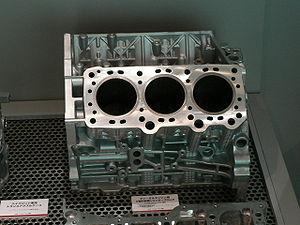
Le bloc-cylindres, aussi appelé bloc-moteur, constitue le bâti d'un moteur à pistons dont la partie intérieure est usinée pour former les cylindres ou les logements de chemises, s'il s'agit d'un moteur à chemises rapportées. L'eau de refroidissement circule librement à l'intérieur du carter-moteur. La partie supérieure du bloc est dressée pour former le plan de joint pour la culasse, qui vient coiffer les cylindres.